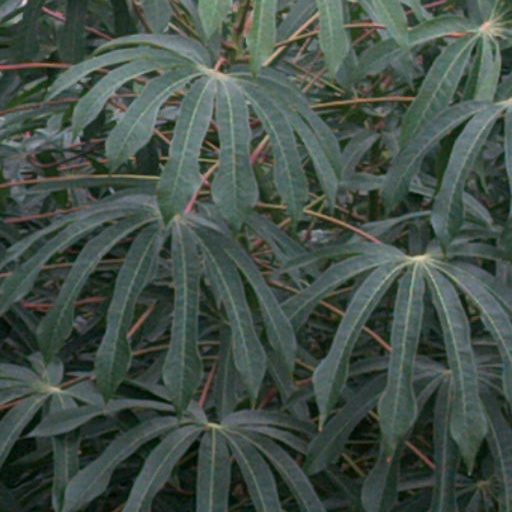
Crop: cassava